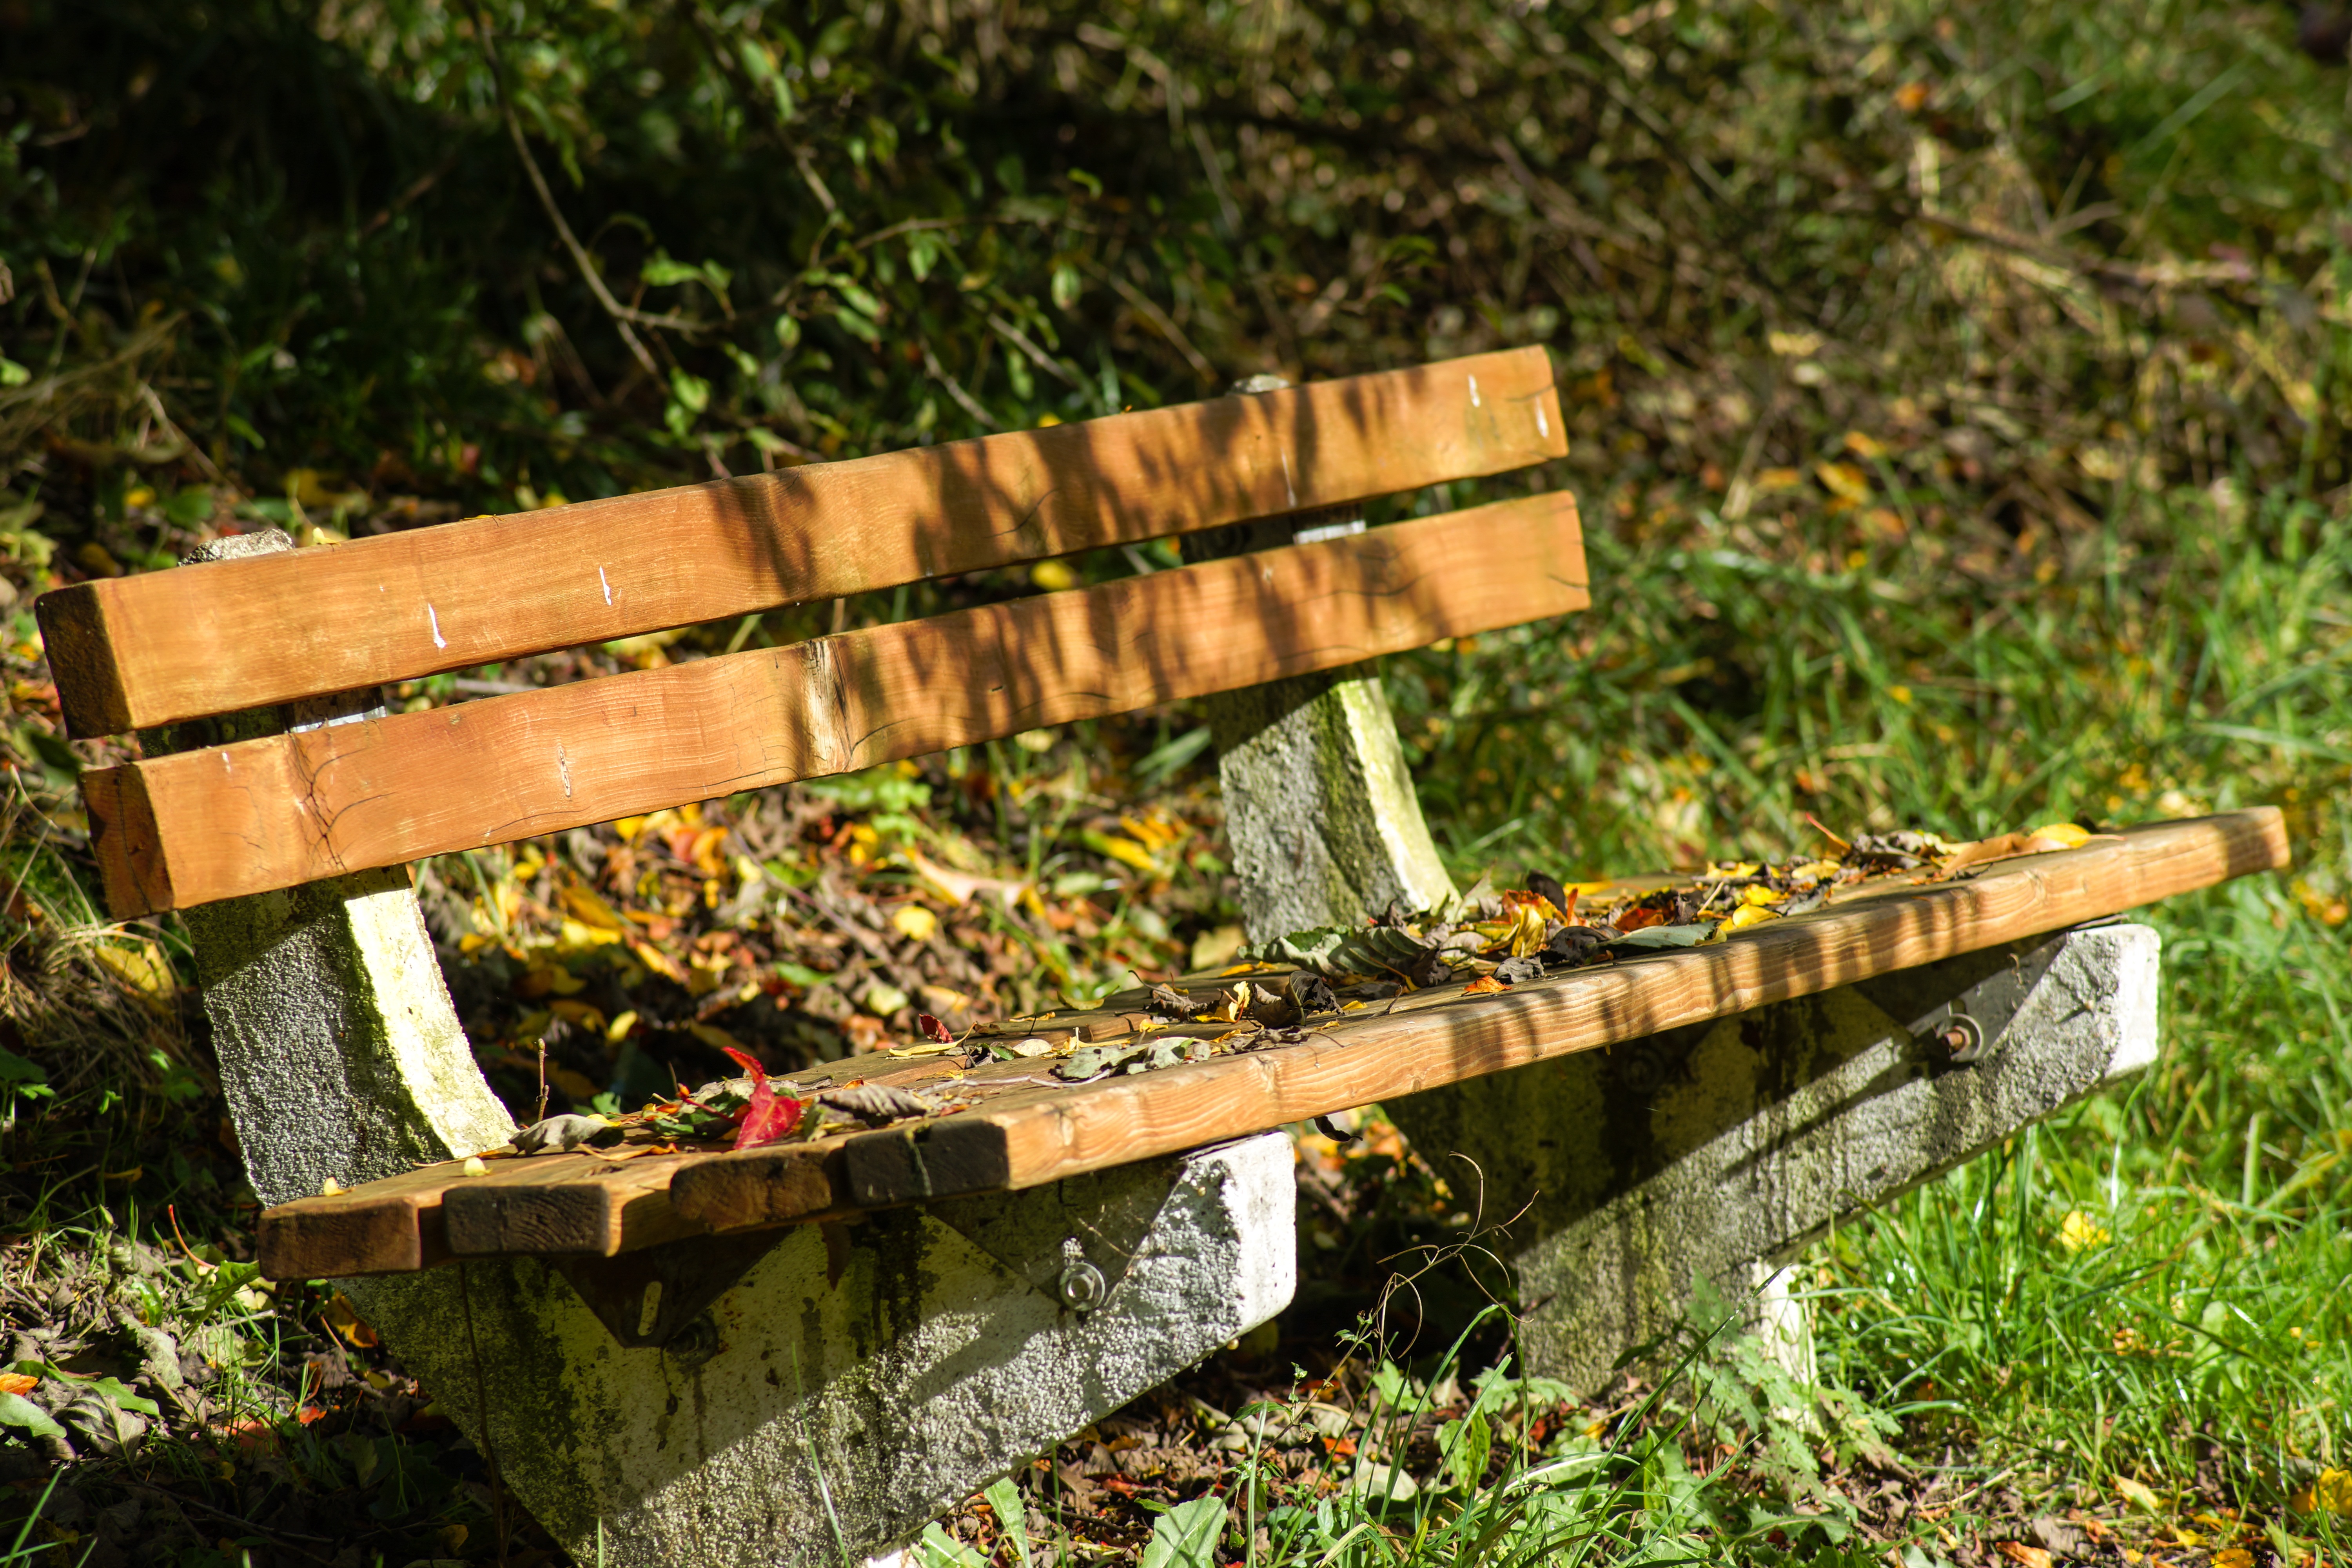
nature, grass, outdoor, wood, sun, track, bridge, bench, leaf, fall, flower, old, vehicle, relax, autumn, park, rest, garden, leaves, wooden